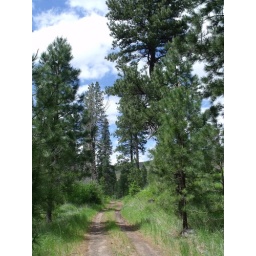
This Ponderosa pine and Douglas fir forest survived the holocaust of the 2004 Schoolhouse Fire in the Umatilla National Forest.